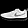
Label: Sneaker